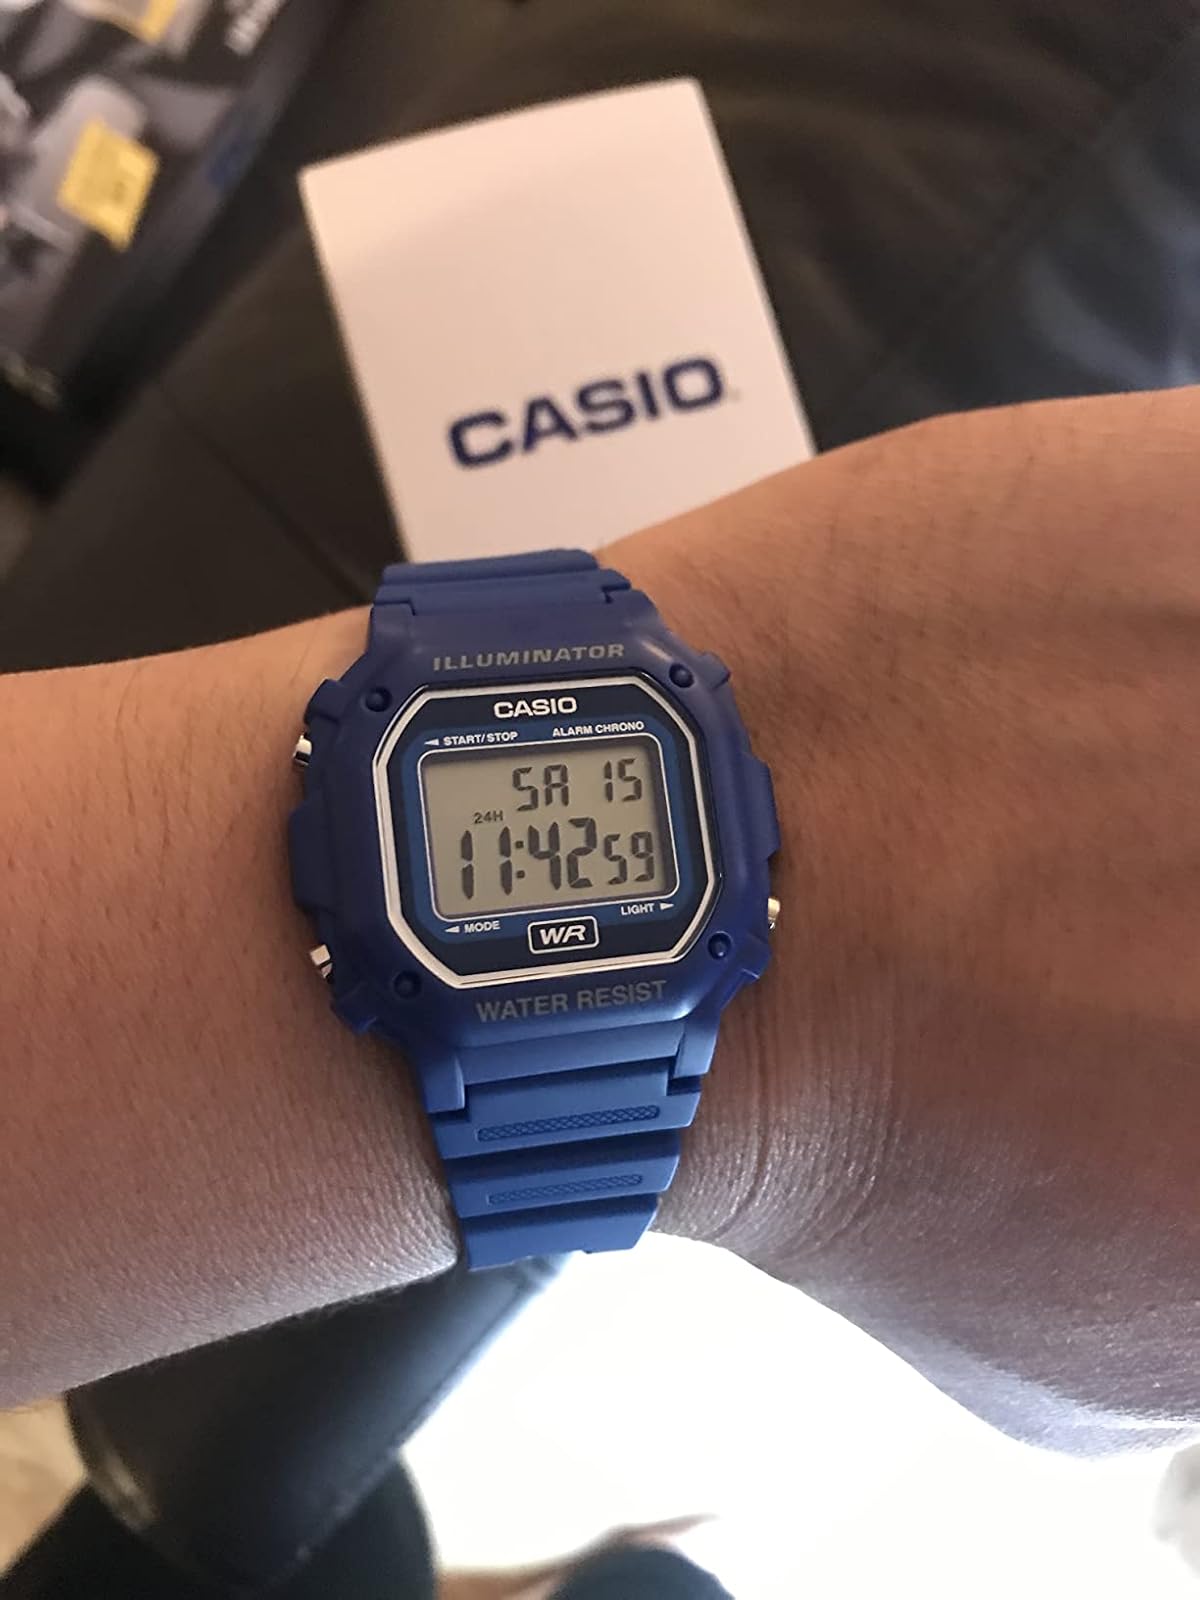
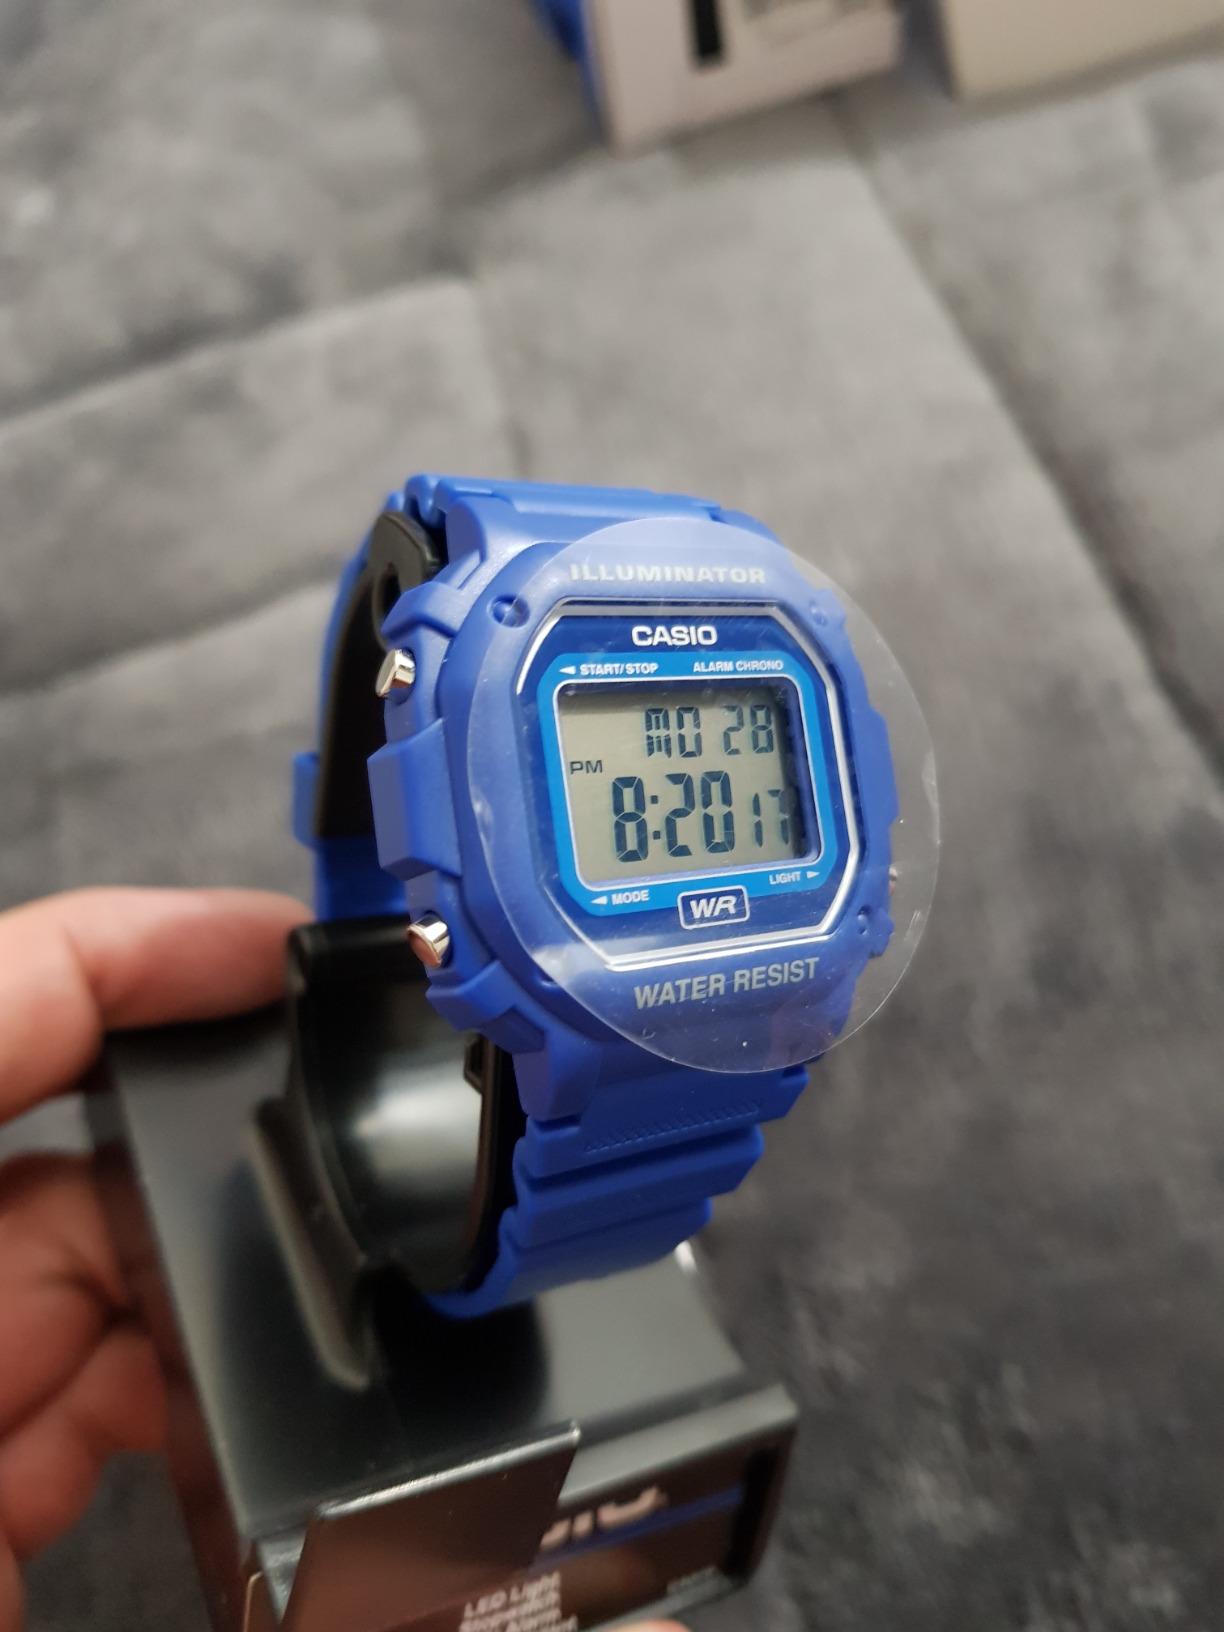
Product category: accessories_watch
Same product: yes